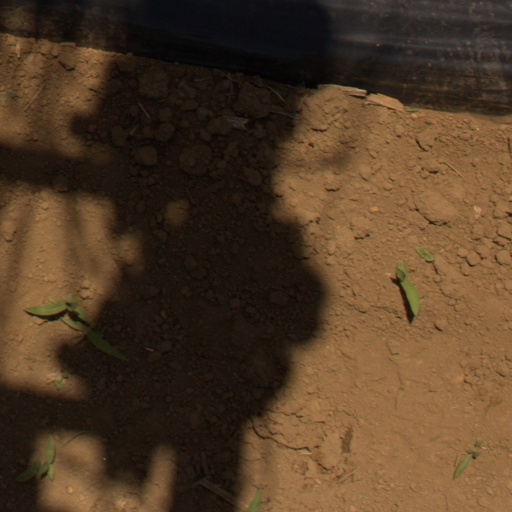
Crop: Jerusalem artichoke